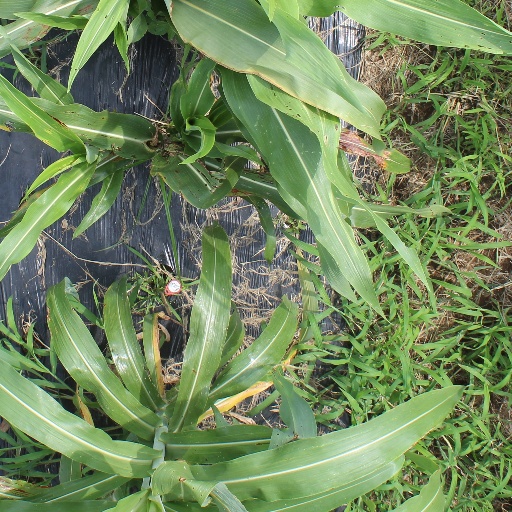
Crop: sorghum